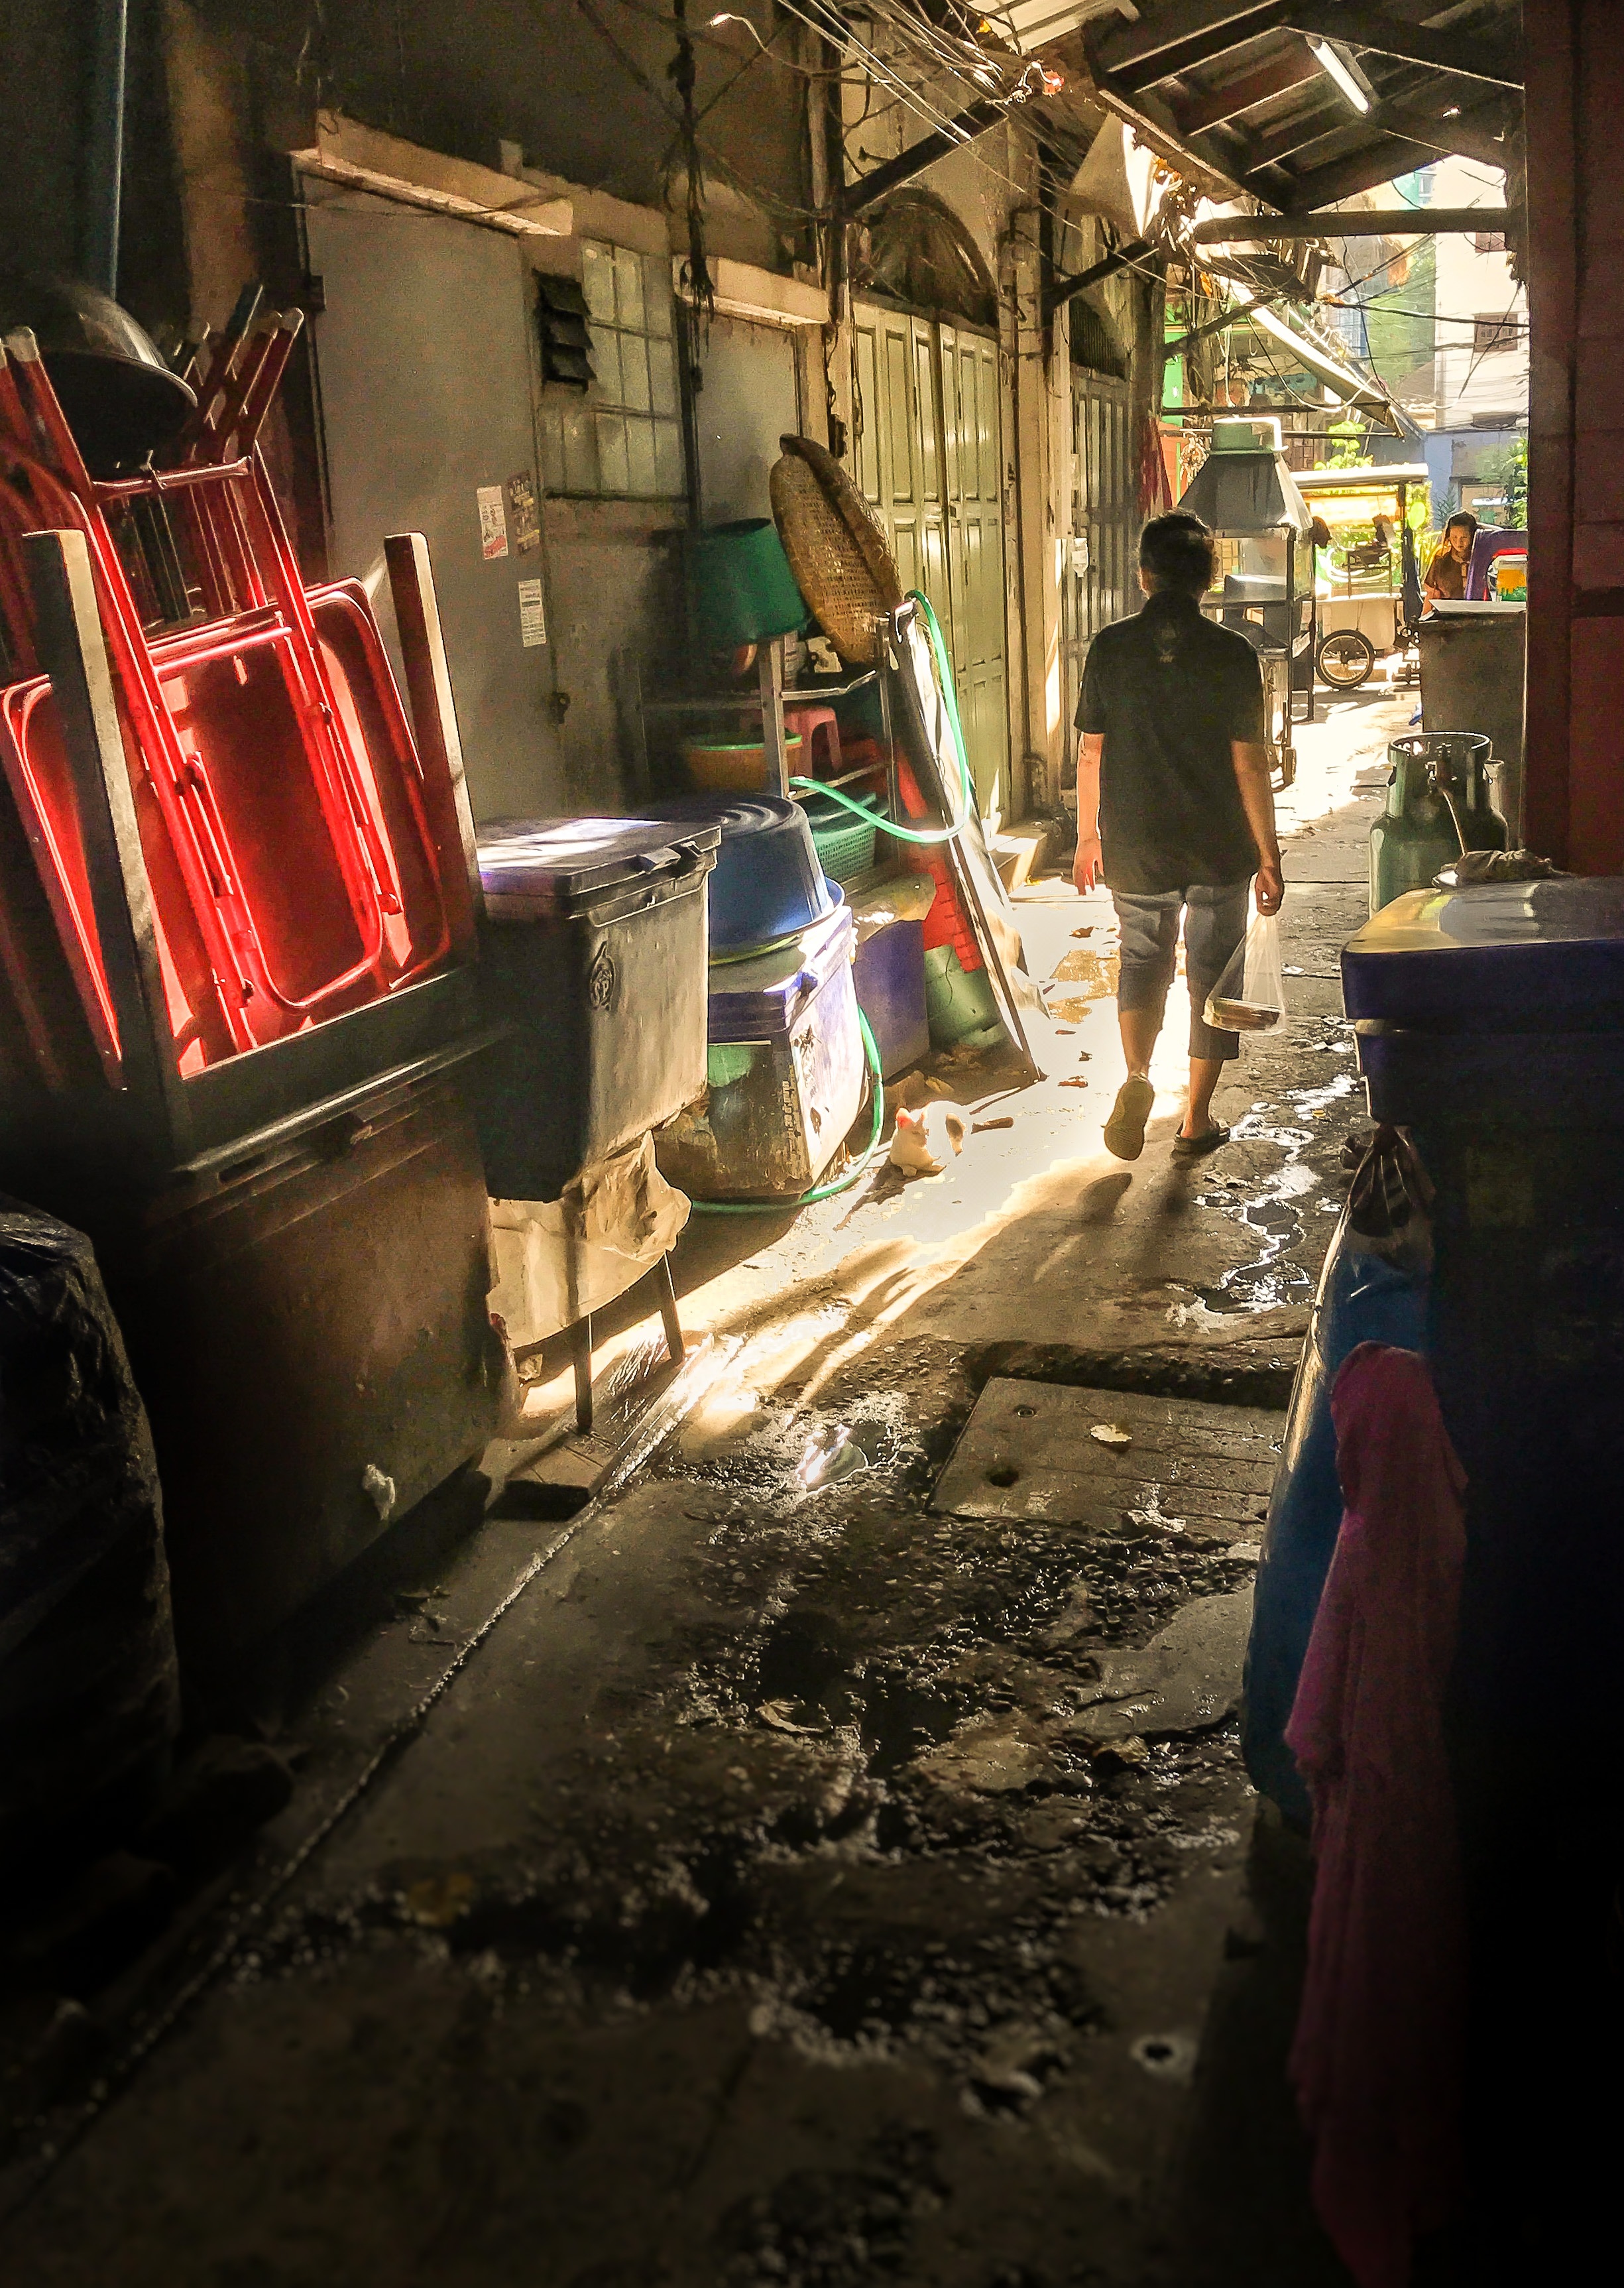
road, street, night, alley, travel, color, industry, thailand, streets, infrastructure, bangkok, urban area